On the Streets (film)

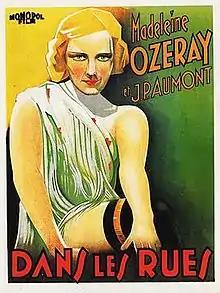

On the Streets (French: Dans les rues) is a 1933 French crime drama film directed by Victor Trivas and starring Vladimir Sokoloff, Jean-Pierre Aumont and Madeleine Ozeray. The film was based on novel of J.-H. Rosny aîné. The film's sets were designed by the art director Andrej Andrejew.